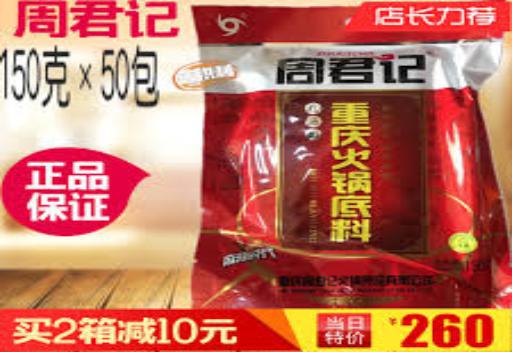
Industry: Food